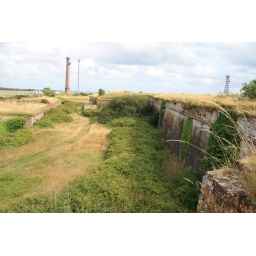
Between the outer wall and the curtain wall. Anyone caught in here would have been picked off by marksmen.